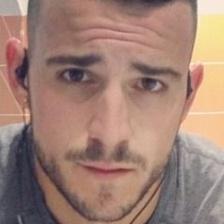
Label: faces